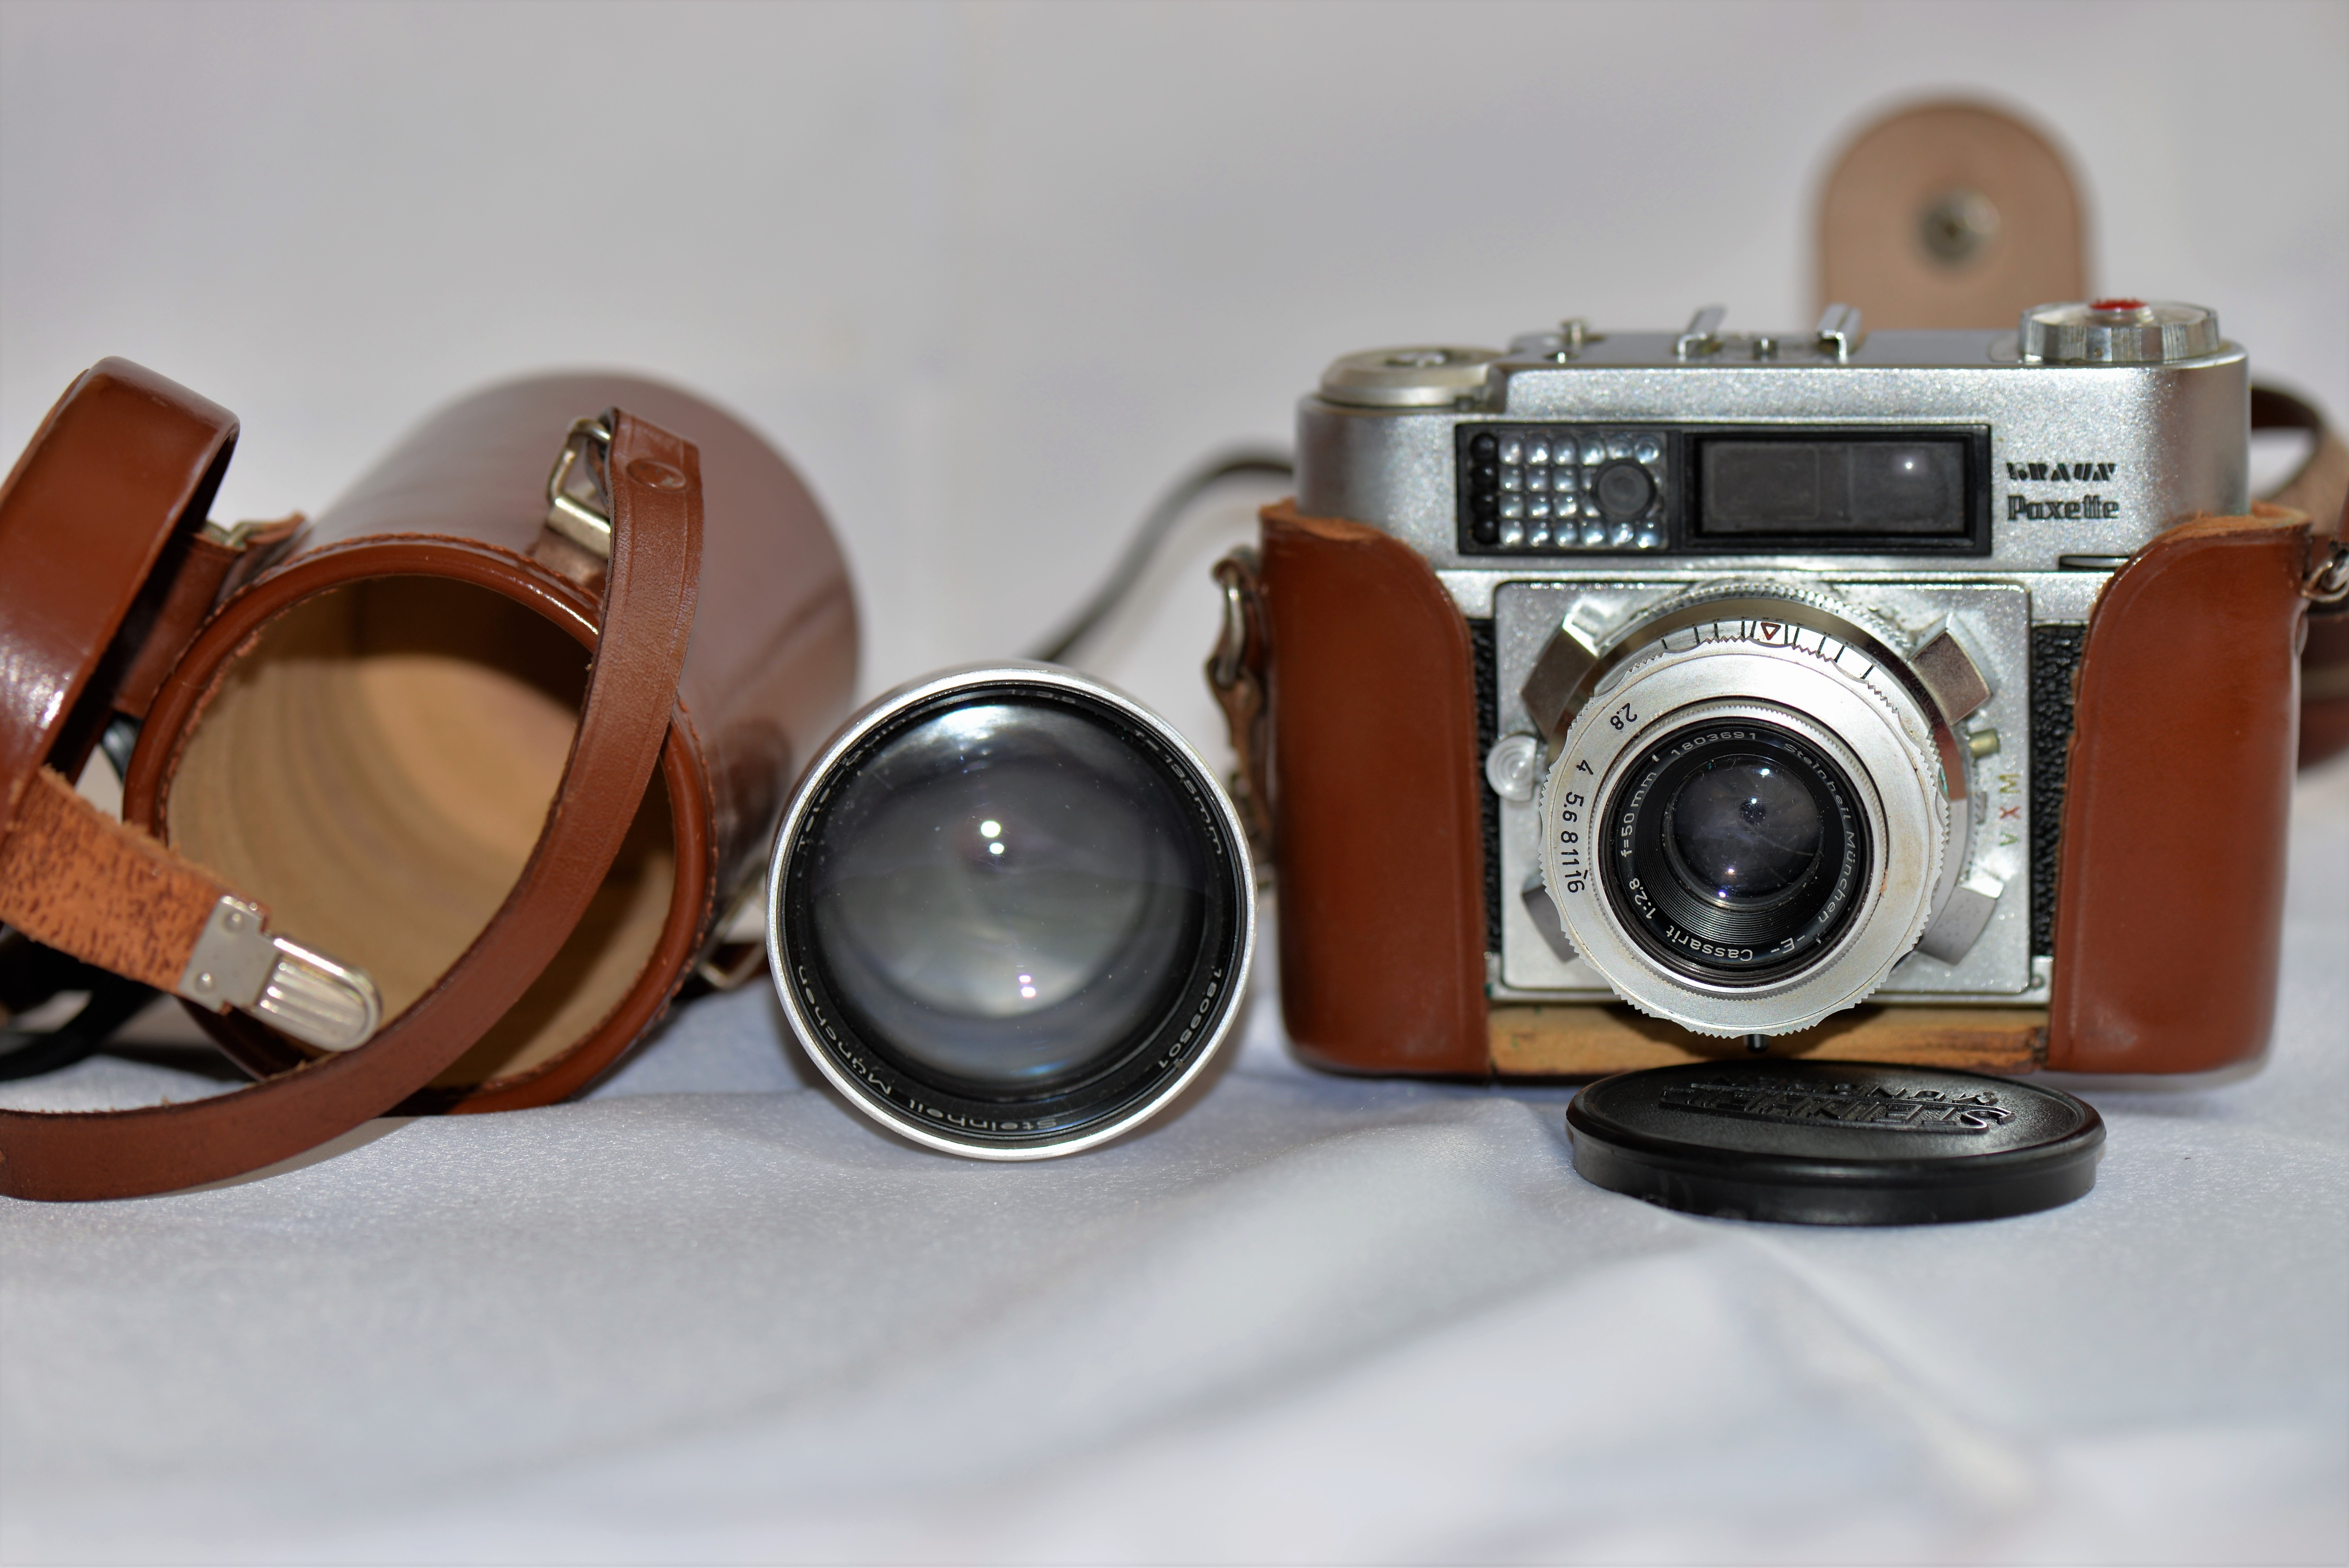
camera, old, lens, nostalgia, product, digital camera, camera lens, photo camera, analog camera, cameras optics